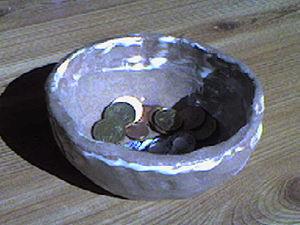
Vide-poche en terre-cuite Italiano: vide-poche in terracotta
Un vide-poche est un récipient d'allure plate, servant à recevoir divers petits objets tels que clefs, menue monnaie, tickets de métro, etc. qu'on ne sait où ranger et qui jusque-là encombrent les poches.